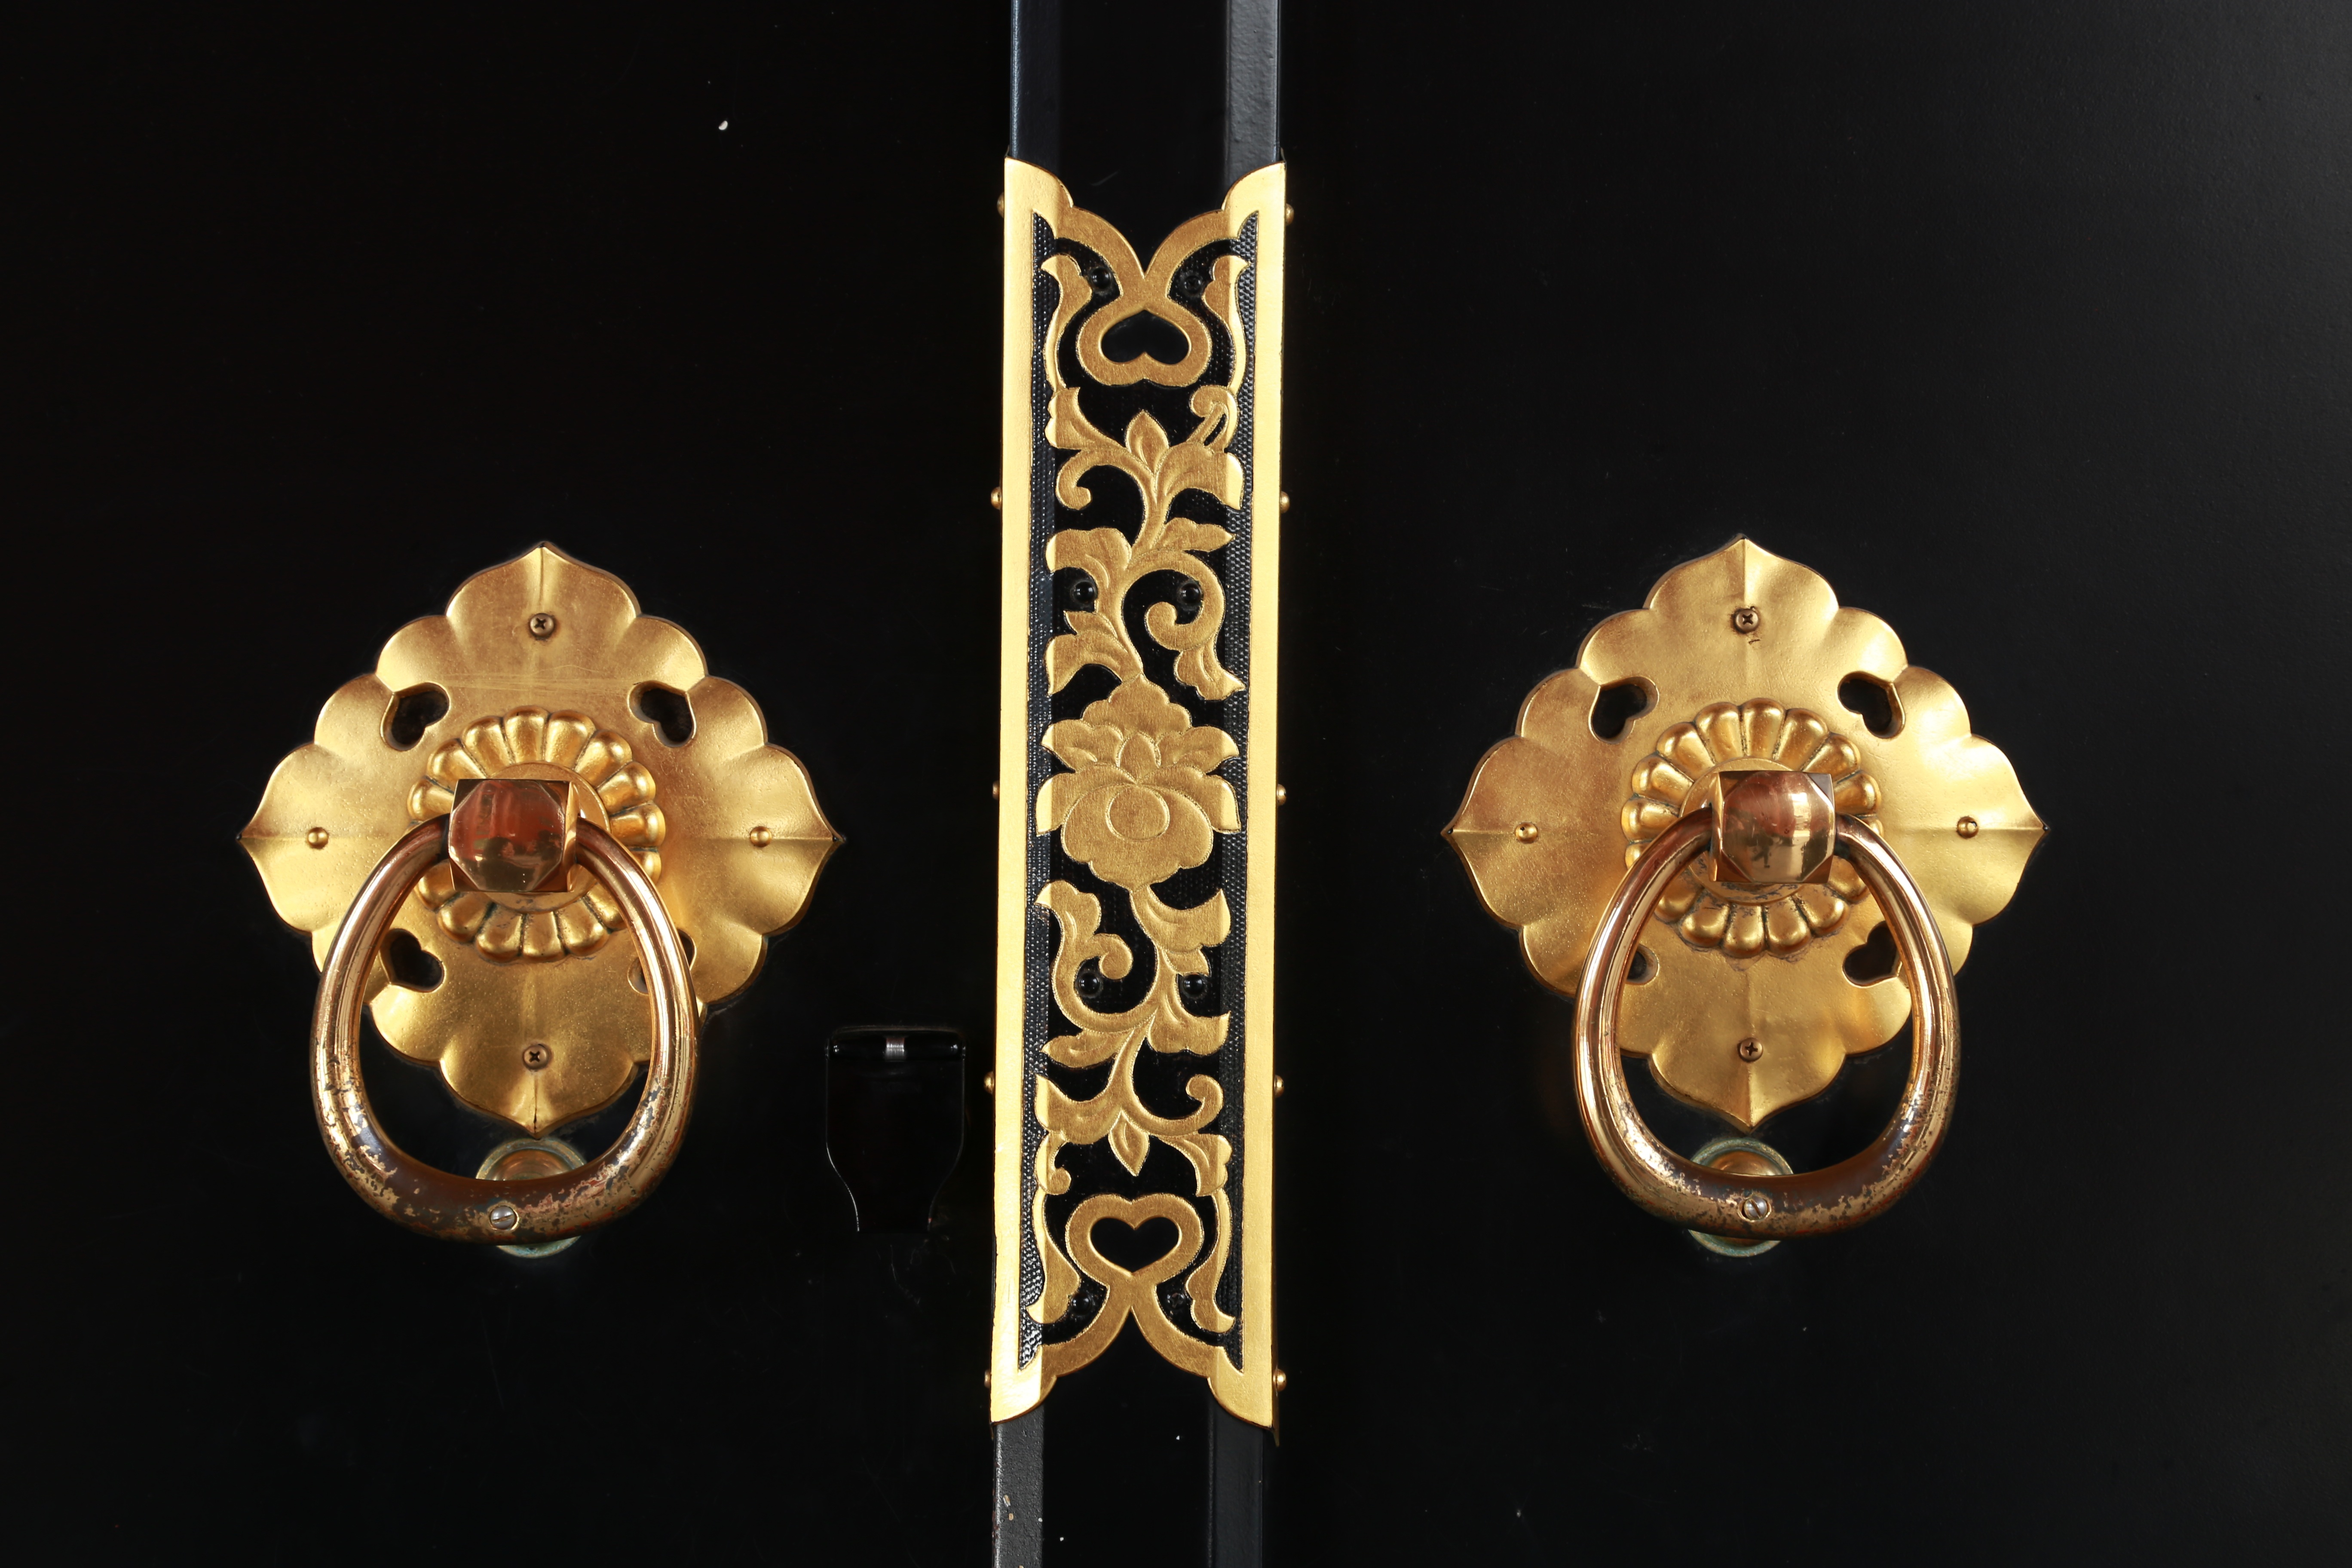
guitar, travel, japan, jewellery, gold, earrings, traditional, literature and art, string instrument, fashion accessory, plucked string instruments